Matt Hardy

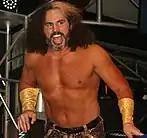
'Broken' Matt Hardy in January 2017.jpg

On October 4 at Bound for Glory, Matt won the TNA World Heavyweight Championship by pinning Galloway. However, EC3 filed an injunction (kayfabe) that banned Hardy from appearing on "Impact Wrestling" for a month, which forced Hardy to relinquish the title in order to stay on the show. However, Hardy had been participating in the TNA World Title Series for the vacant title. He qualified to the round of 16 by defeating Davey Richards, Robbie E and Eddie Edwards. He then advanced to the round of 8 by defeating the King of the Mountain Champion Bobby Roode and then to Jessie Godderz to continue his winning streak. The semifinals and finals were held on the January 5, 2016, live episode of "Impact Wrestling" during its debut on Pop TV, in which he defeated Eric Young to advance to the final round. Hardy faced EC3 in the TNA World Title Series finals, but lost the match via pinfall.